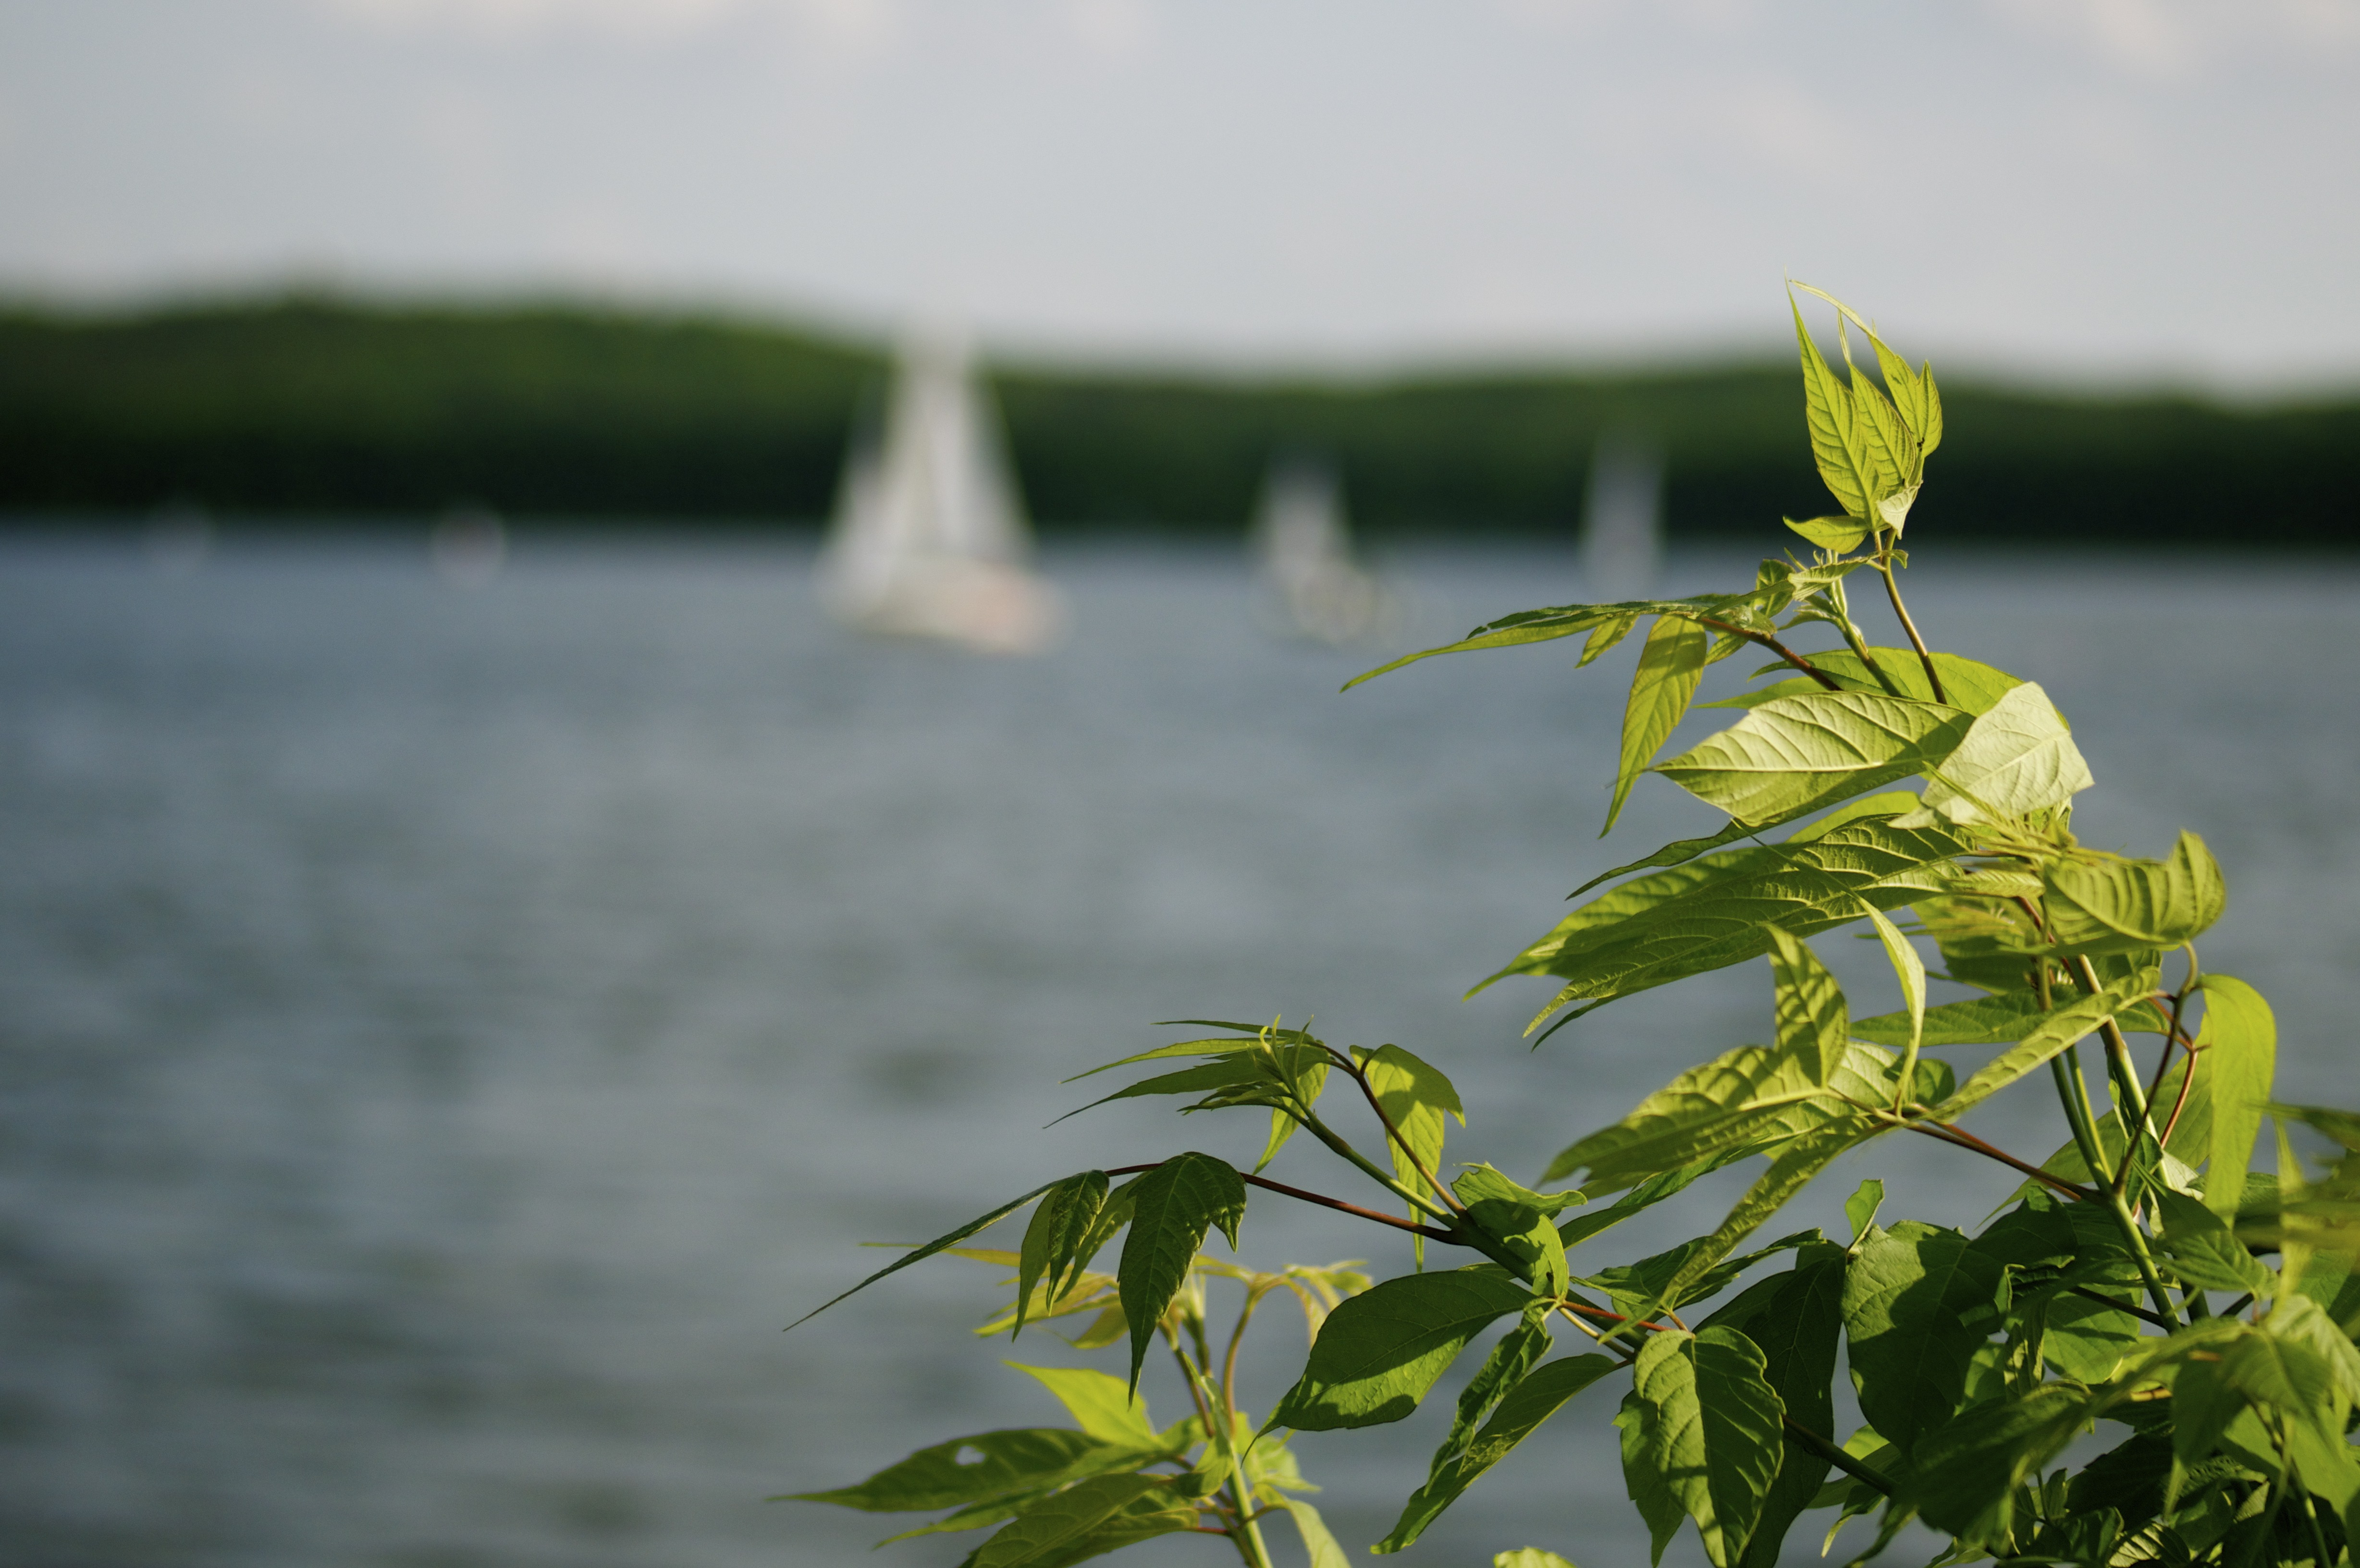
beach, tree, water, nature, grass, outdoor, branch, plant, sun, sport, sunlight, leaf, flower, lake, river, ship, summer, pond, boot, green, botany, blue, leisure, flora, sail, hell, out, more, grass family